CSI: Crime Scene Investigation

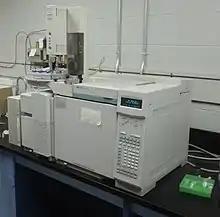
The gas chromatograph-mass spectrometer formerly used as a prop in the show

"CSI" was originally shot at Rye Canyon, a corporate campus owned by Lockheed Martin situated in the Valencia area of Santa Clarita, California, due to the Santa Clarita Valley's strong similarity to the outskirts of Las Vegas; after episode 11 "The 1-15 Murders", filming shifted to the nearby Santa Clarita Studios. Occasionally, the cast still shot on location in Las Vegas during 2000 and 2001's (the DVD set revealed that the episode "Suckers" was mostly shot during December 2003 in Las Vegas, where they filmed a Gothic club scene on location for rent, and in January 2004, some scenes were filmed at Caesars Palace), although Las Vegas was primarily used for second unit photography such as exterior shots of streets. Other California locations include Verdugo Hills High School, UCLA's Royce Hall, Pasadena City Hall, and California State University, Los Angeles. After , "CSI" episodes were primarily filmed at Universal Studios Hollywood in Universal City, California, but since Santa Clarita's surroundings had proven so versatile, "CSI" continued to shoot some outdoor scenes there.